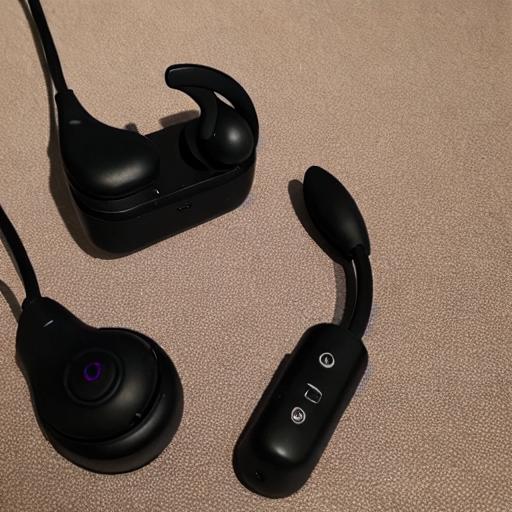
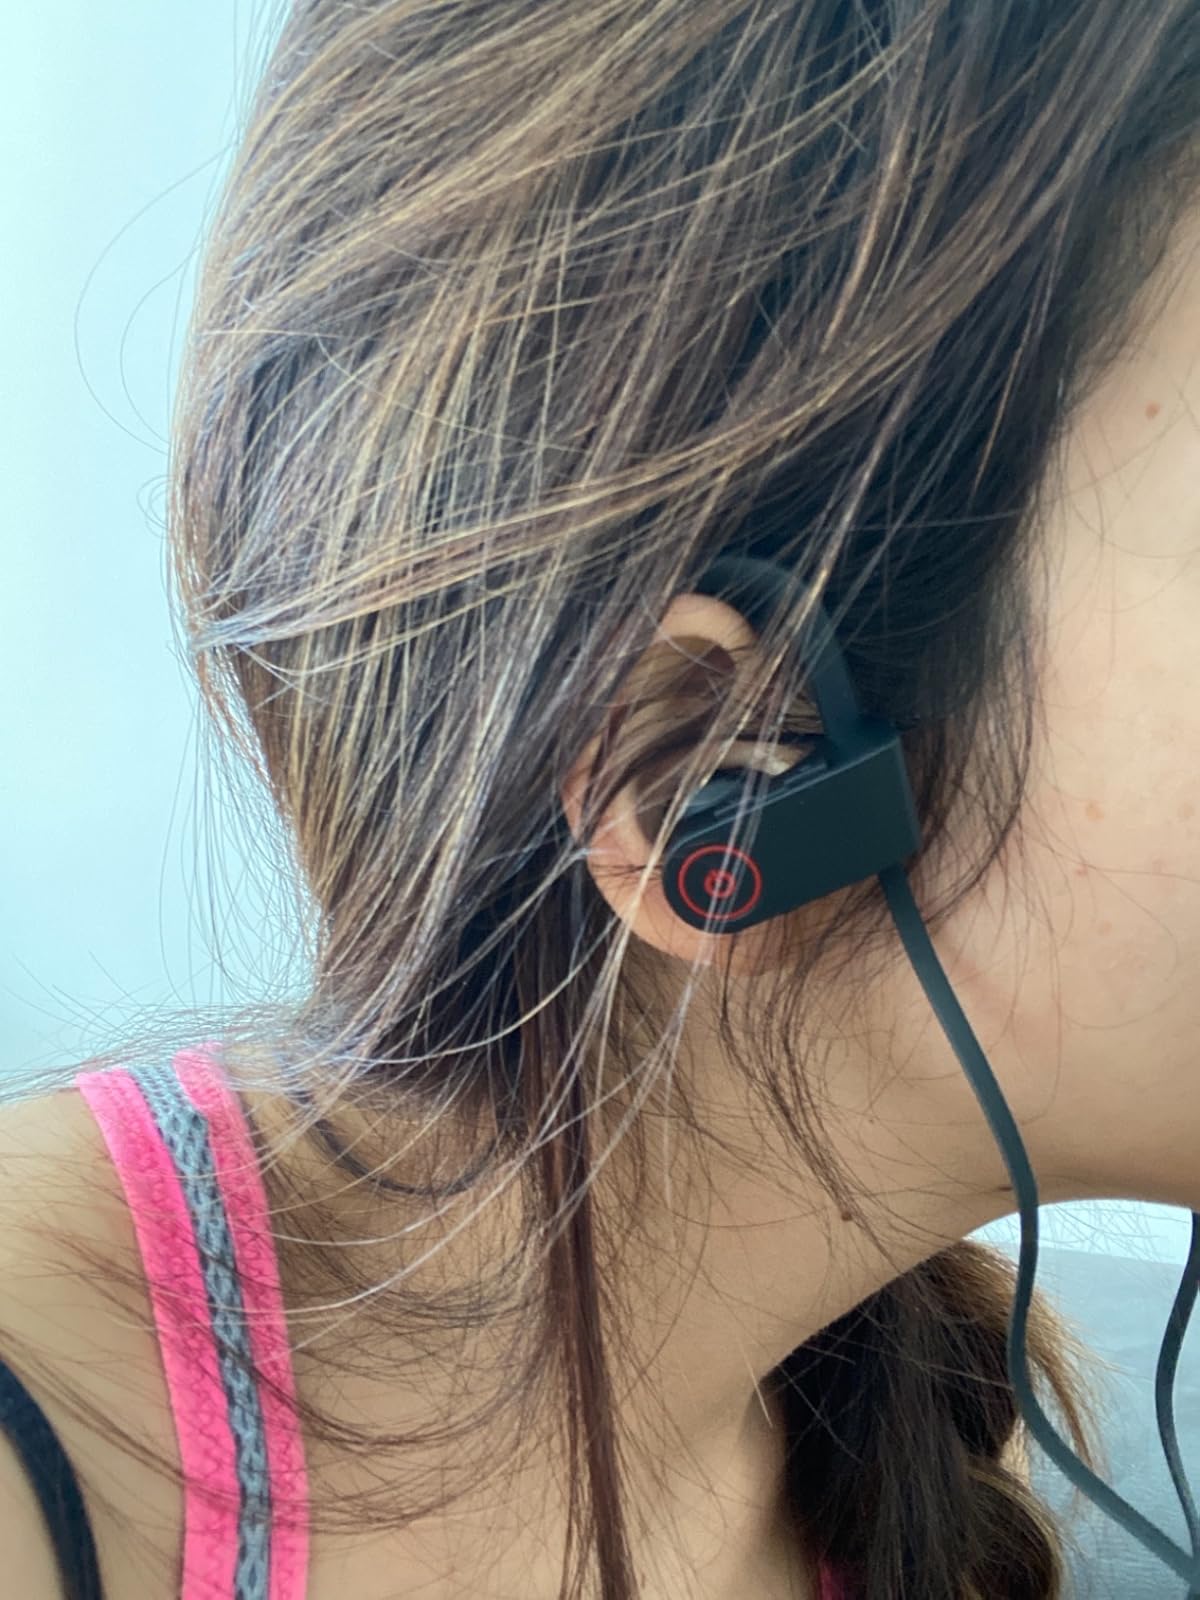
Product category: headphones
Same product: no